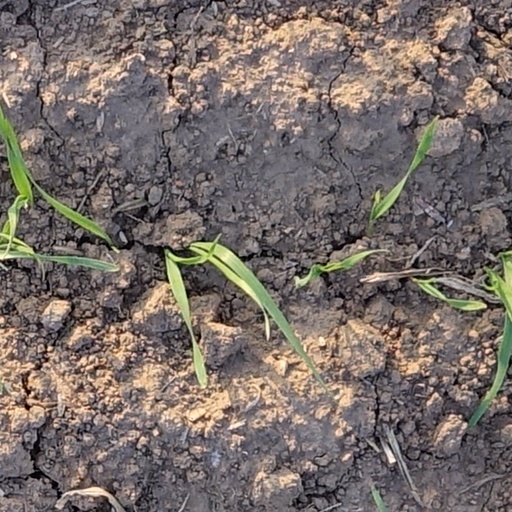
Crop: wheat